Battle of Fire Support Base Ripcord

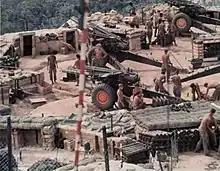
M114 155mm howitzer battery at Firebase Ripcord, 7 July 1970

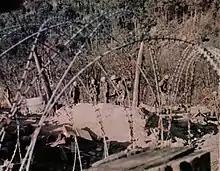
A patrol returns to the Firebase following a search for an enemy machine gun position which had been harassing resupply flights, 7 July 1970

On 1 July, elements of the 2nd Battalion, 506th Infantry Regiment received eight 82 mm rounds, an unknown number of 60 mm mortar rounds and ten 75 mm recoilless rounds fired by elements of the PAVN 803rd Regiment, 324B Division. Artillery was fired on the suspected enemy locations killing three PAVN. Nearby on the next day, the night defensive position of the 2/506th was attacked by elements of the 803rd Regiment using Rocket-propelled grenades (RPGs), small arms fire and satchel charges. PAVN losses were fifteen killed while U.S. losses were eight killed and one missing.